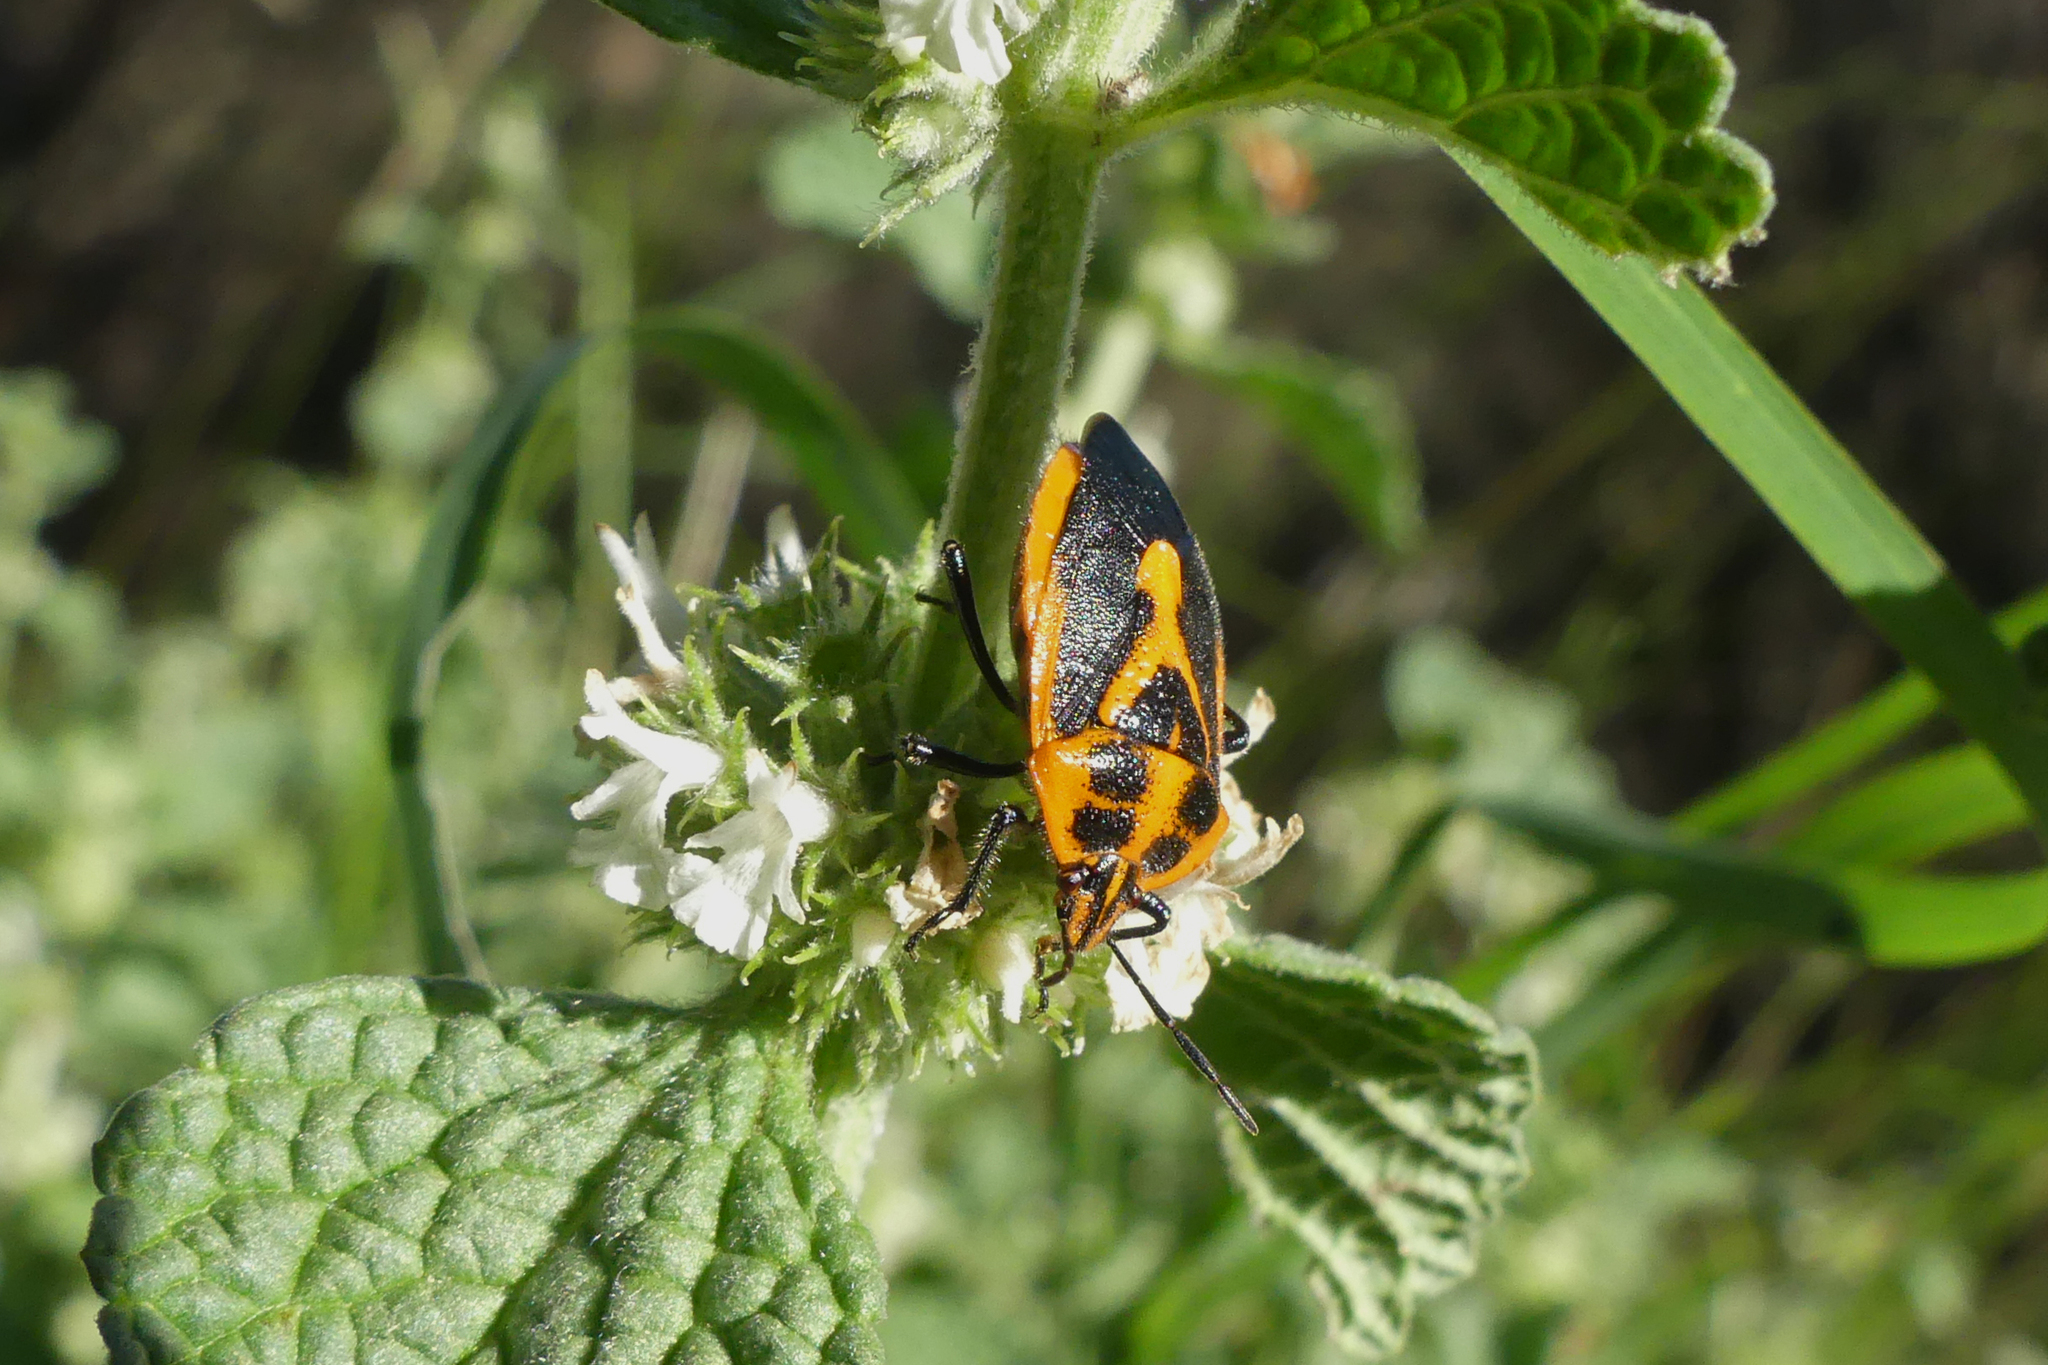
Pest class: stink_bug